YMCA (Evansville, Indiana)

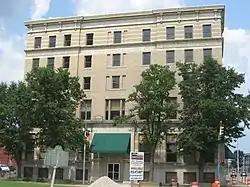
Evansville YMCA, July 2011

YMCA is a historic YMCA located in downtown Evansville, Indiana. It was built in 1924, and is a five-story, Tudor Revival style yellow brick clubhouse on a raised basement. It features terra cotta detailing.